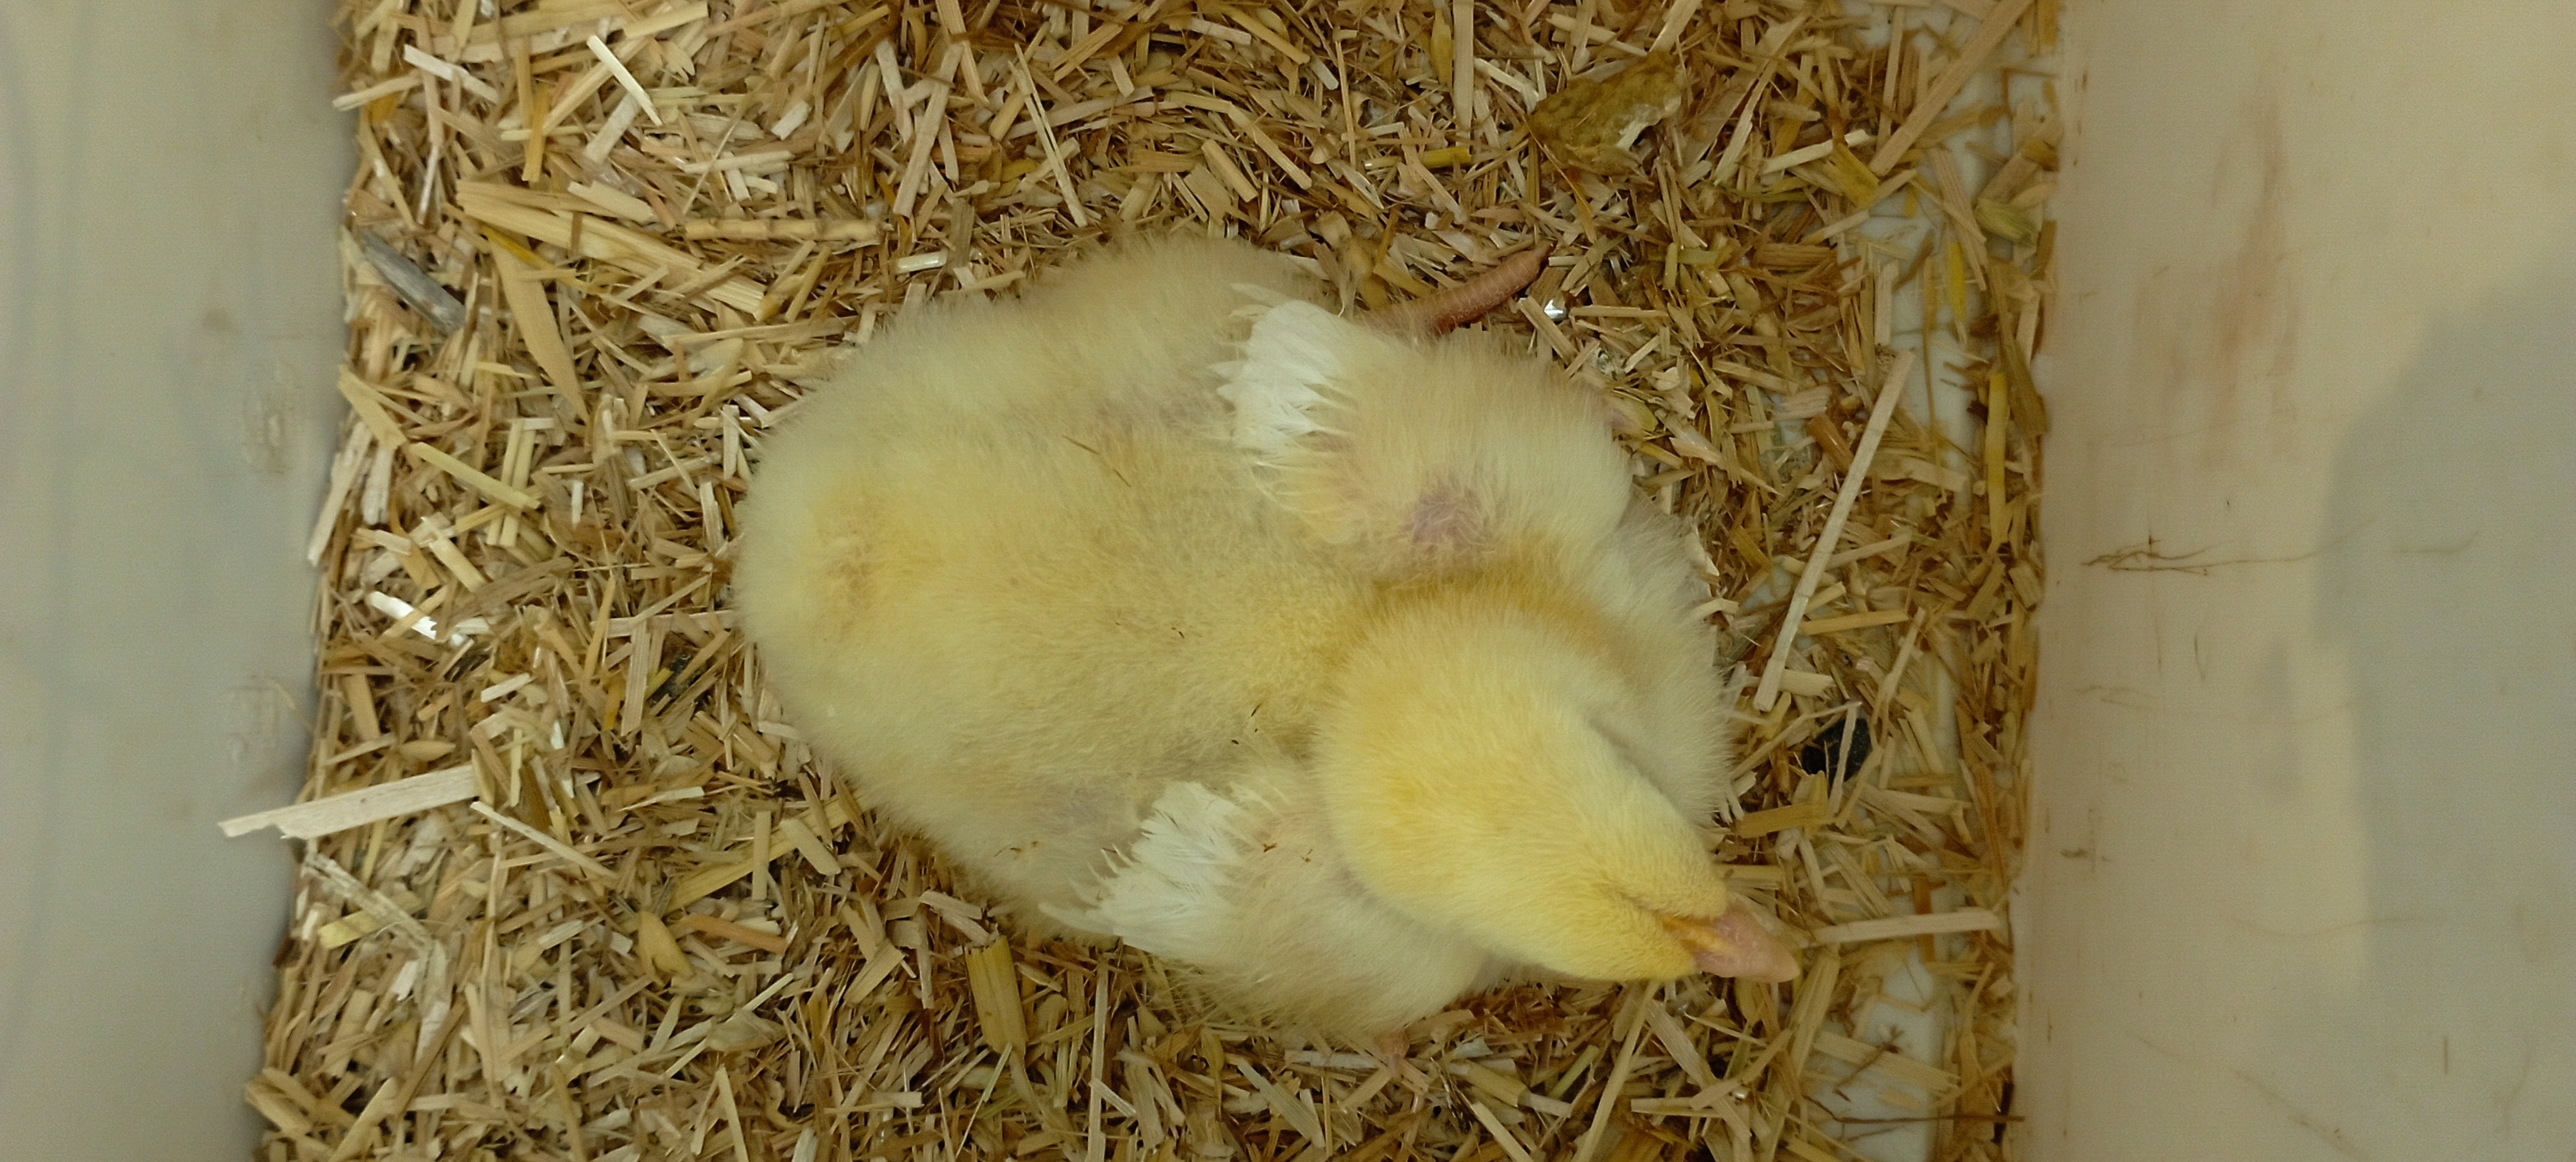
Weight: 243 g